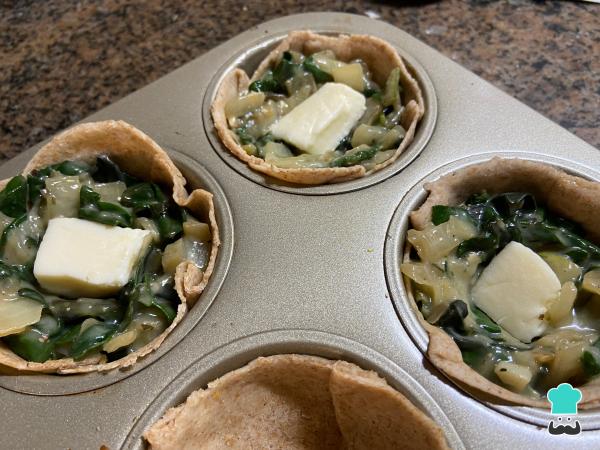
Si lo deseas, puedes añadir un cuadradito de queso fresco en el centro para agregar más proteínas a este plato, así como sabor. A continuación, cocínalas en el horno precalentado a 200 ºC o 220 ºC durante unos 12 a 15 minutos hasta que la masa esté ligeramente dorada.